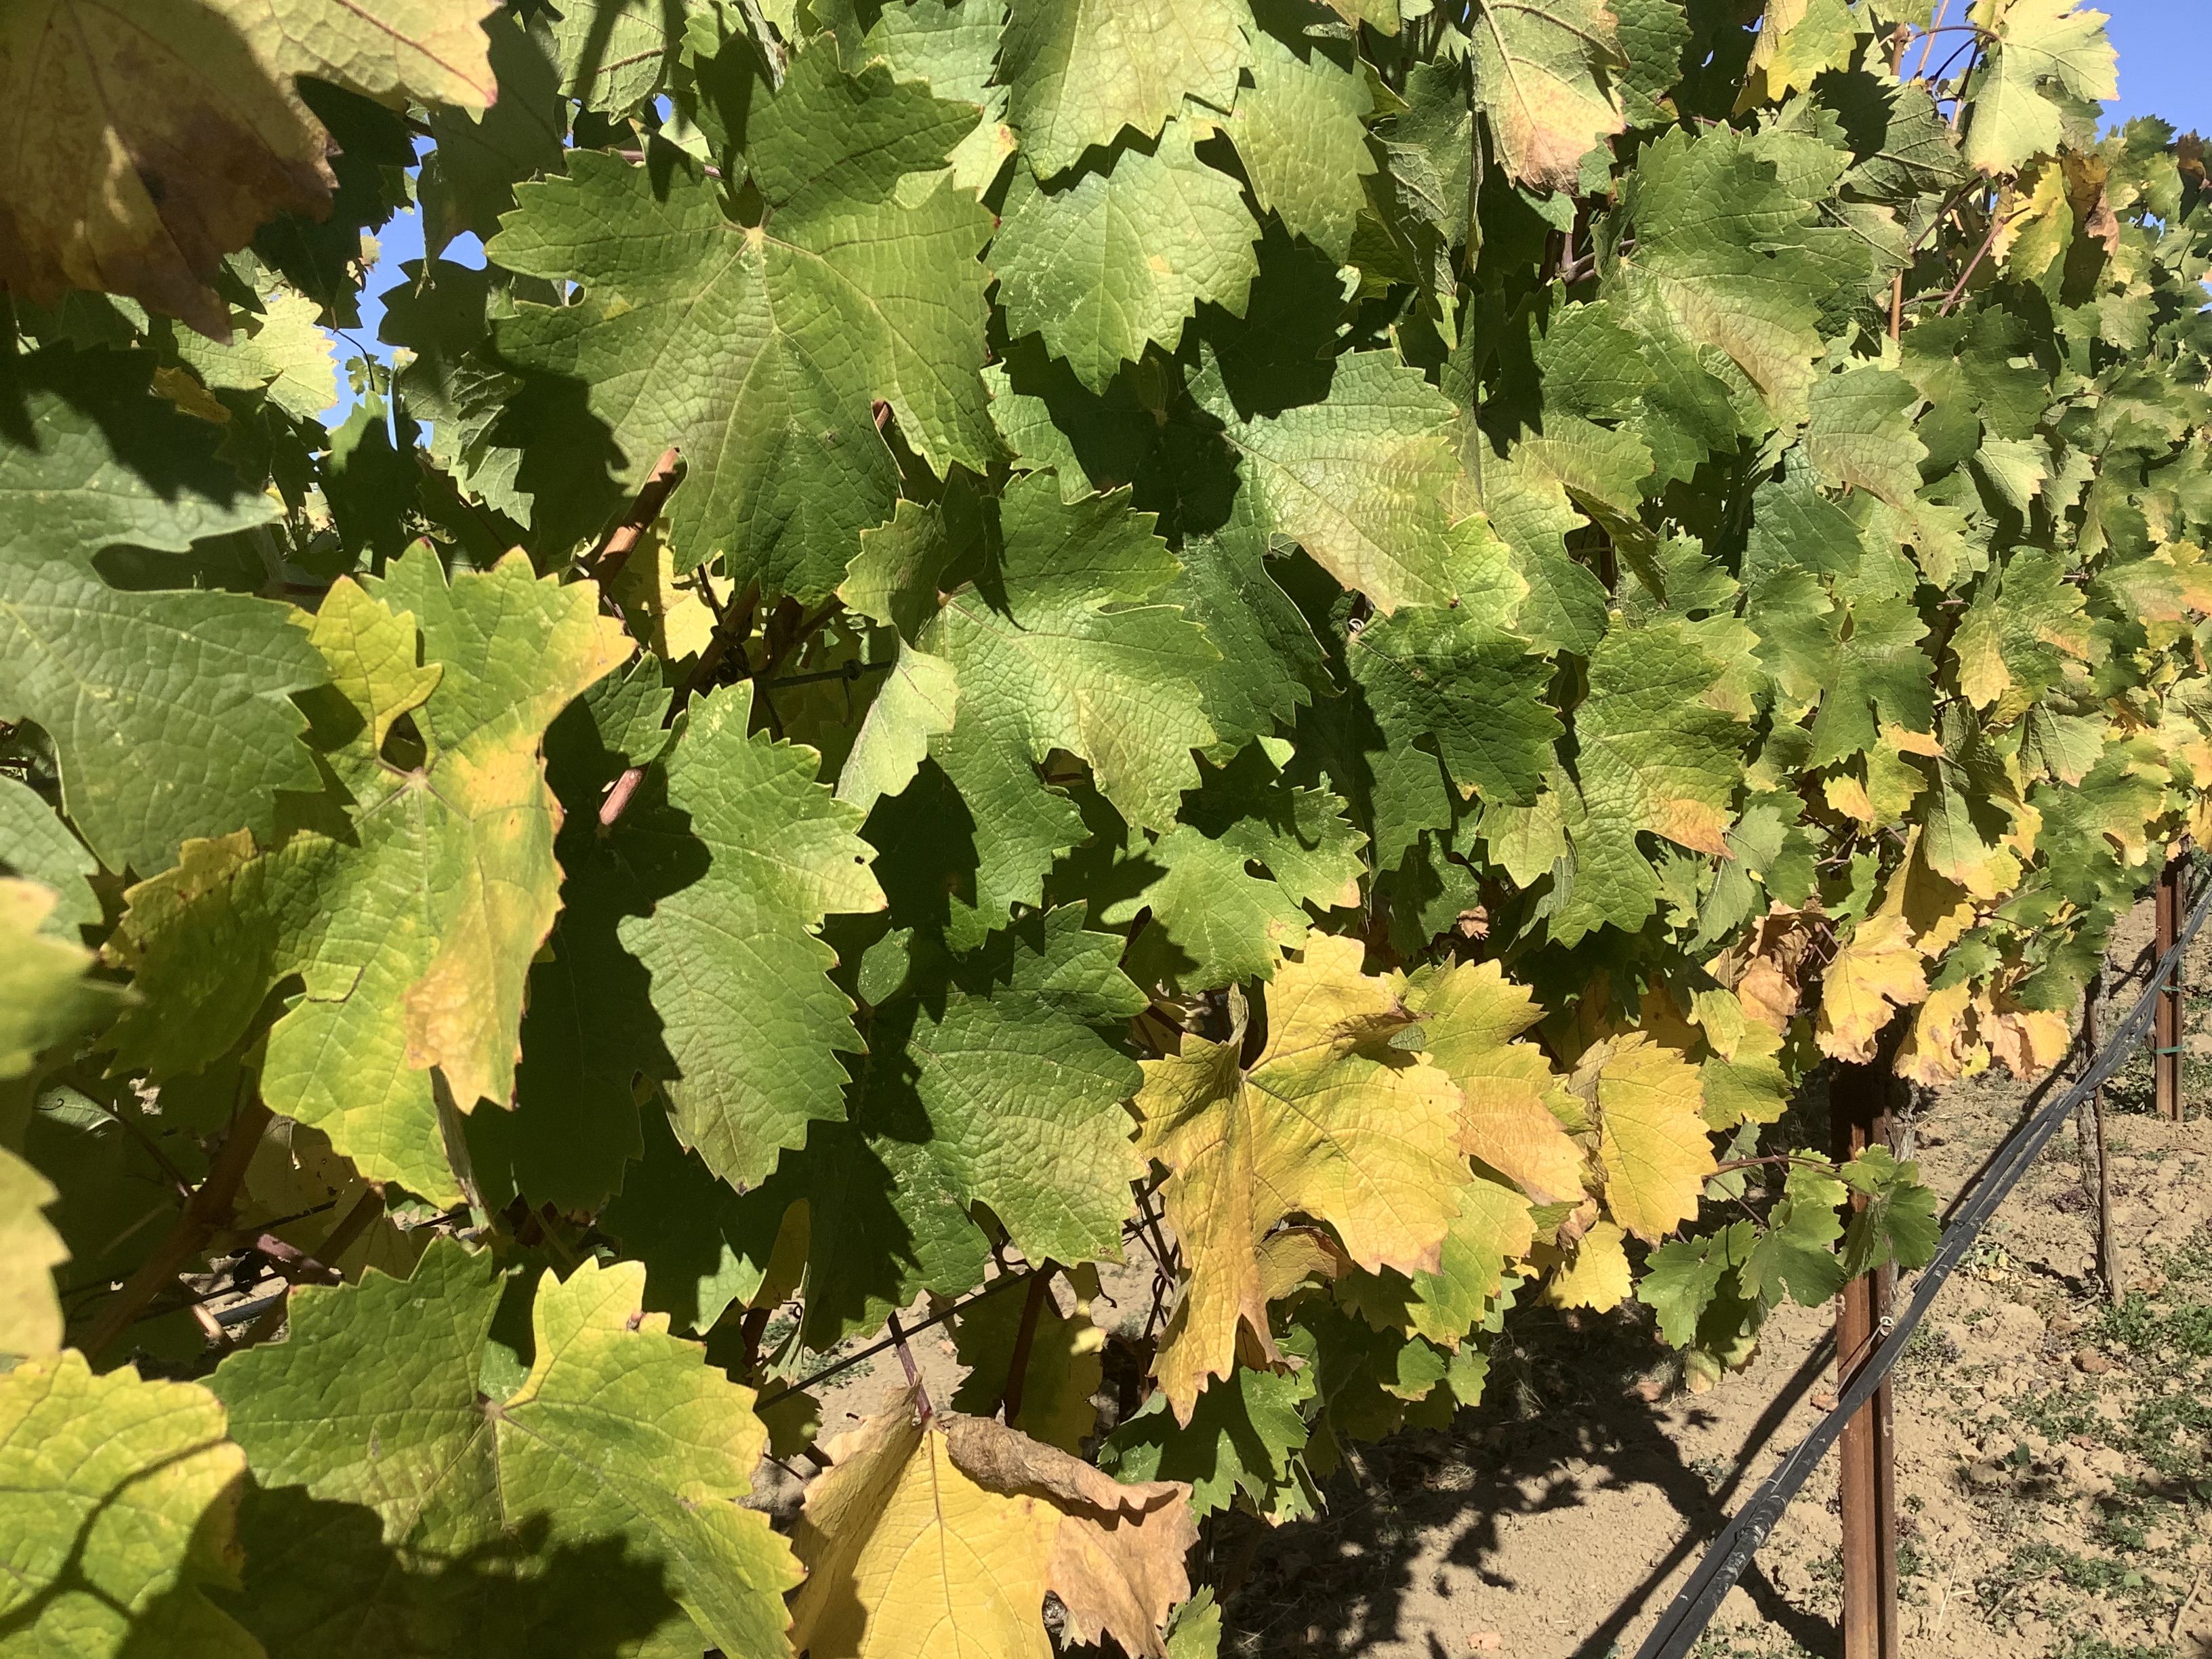
Label: No Virus